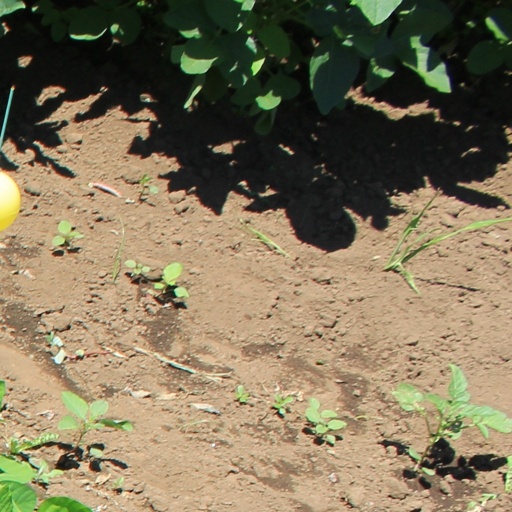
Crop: soybean